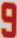
Number: 9